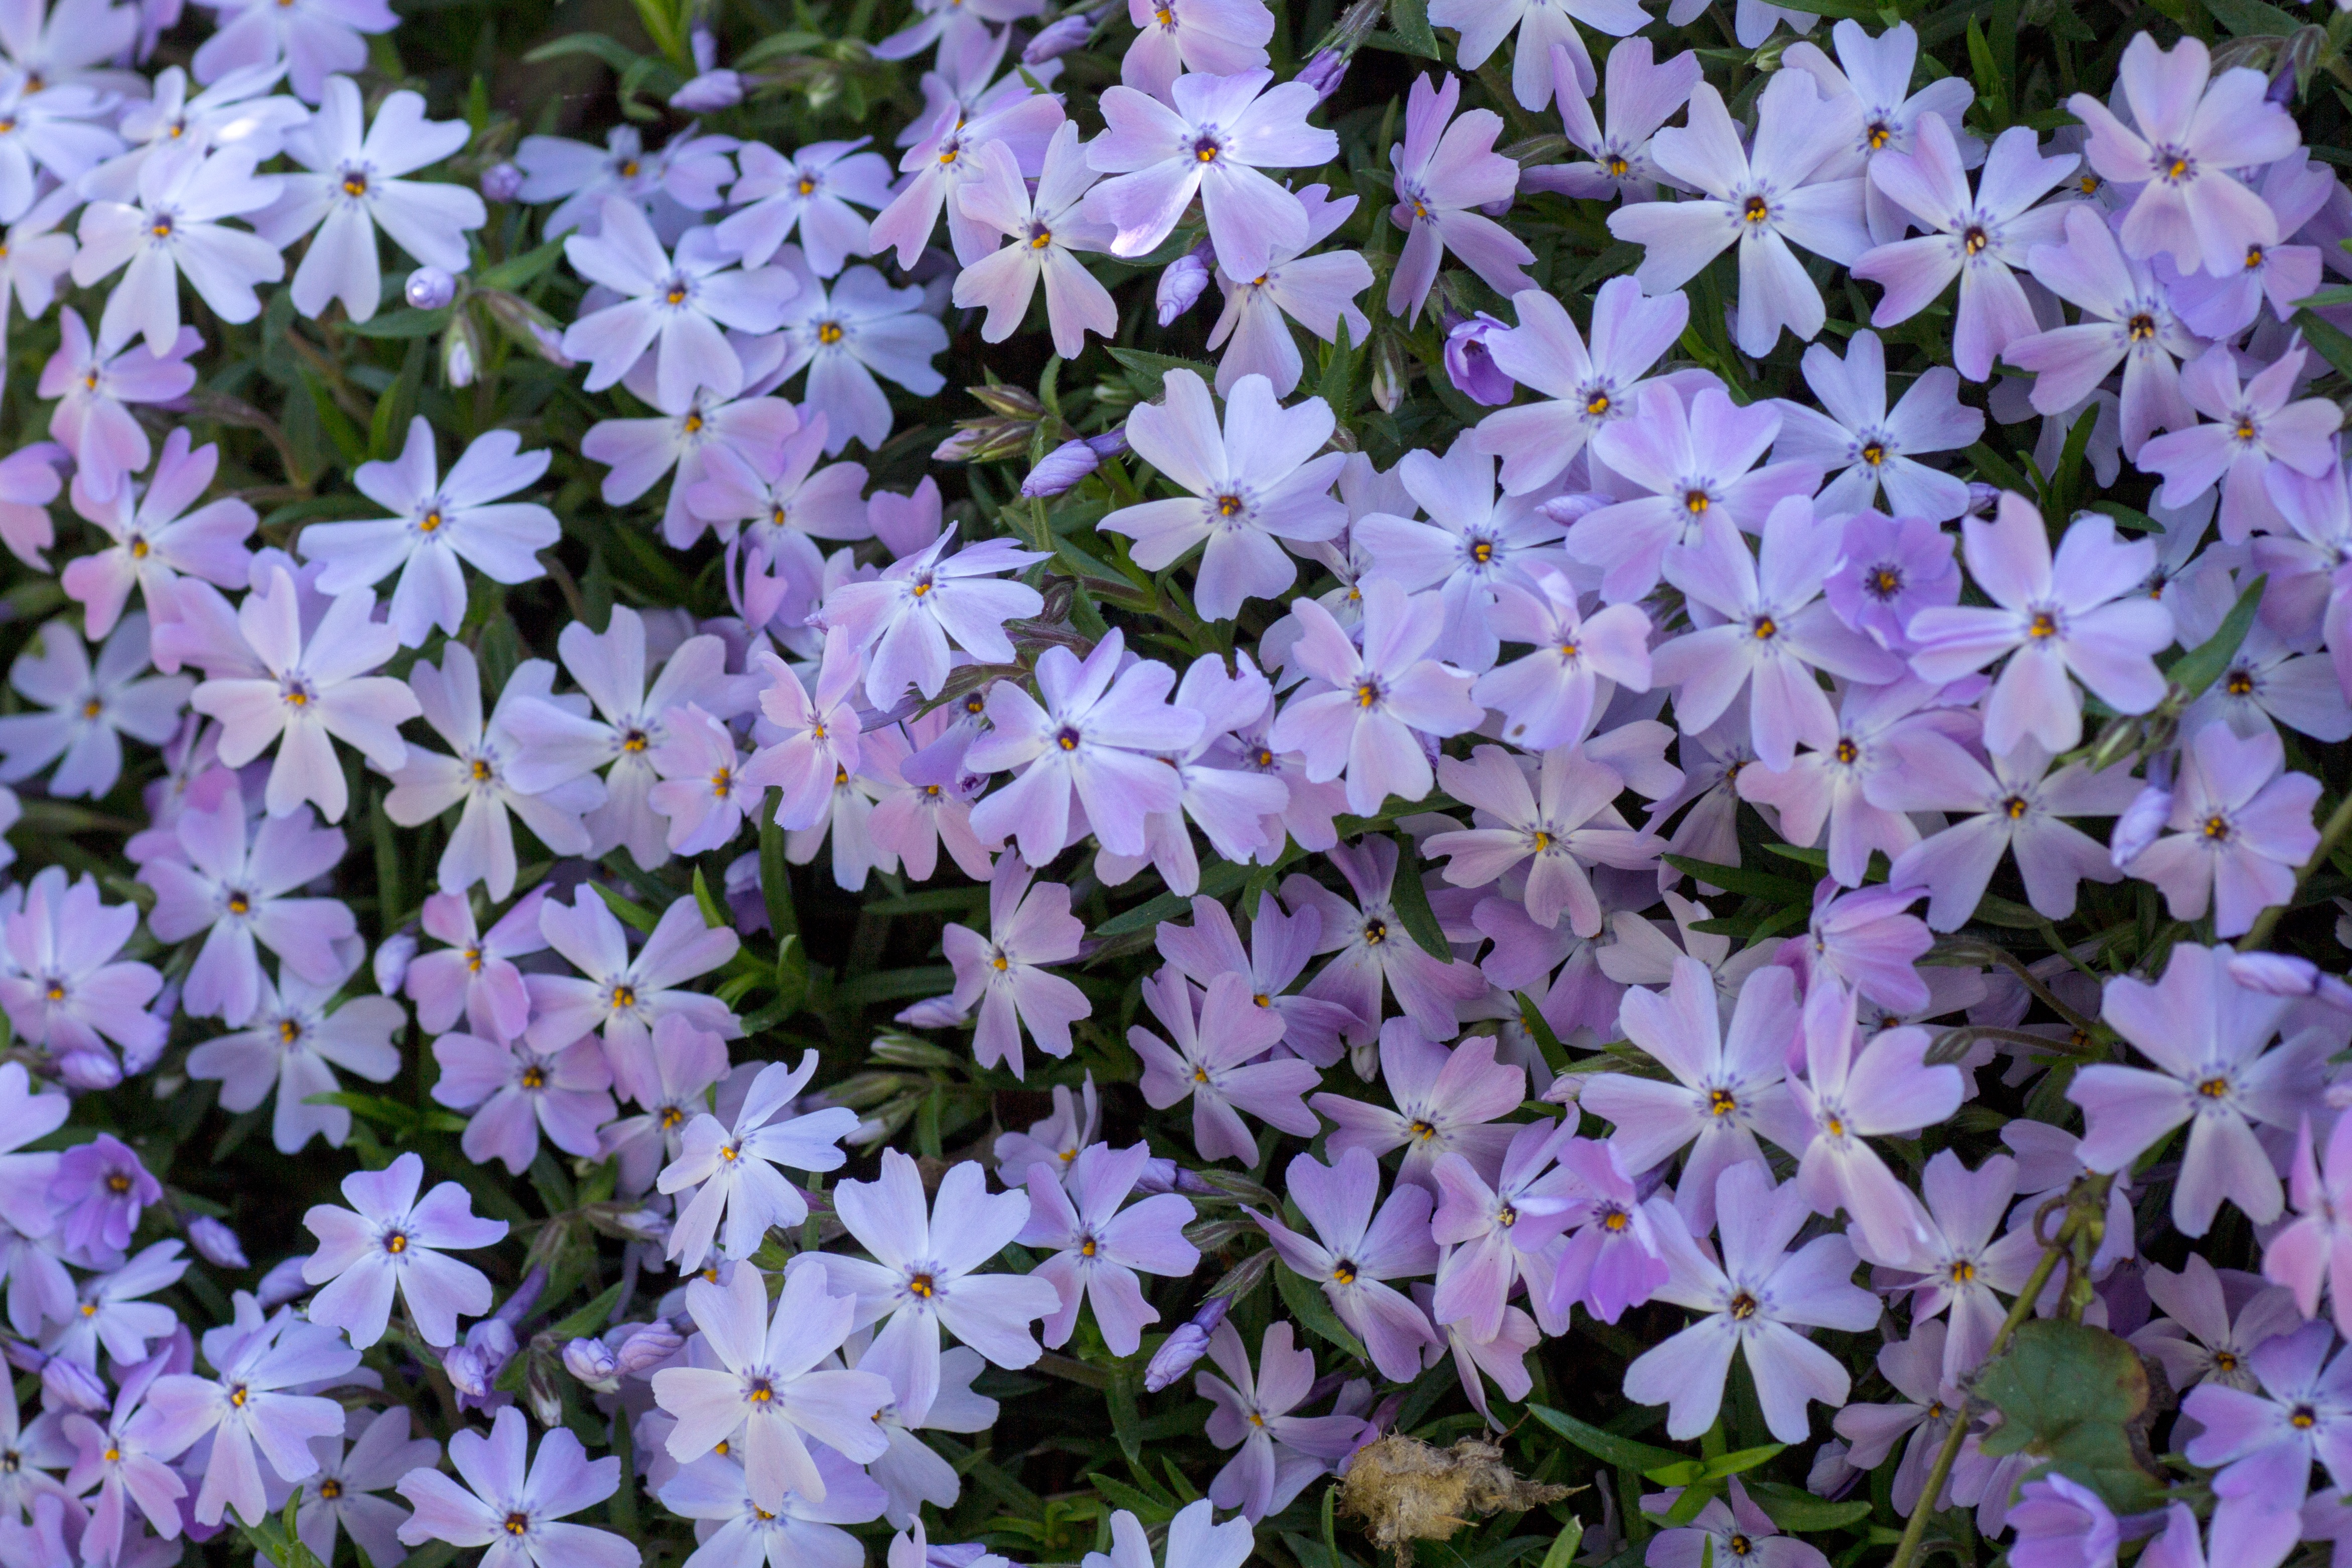
plant, flower, spring, herb, macro, small, flora, wildflower, flowers, candytuft, flowering plant, small flower, bellflower family, land plant